Stephanie St. Clair

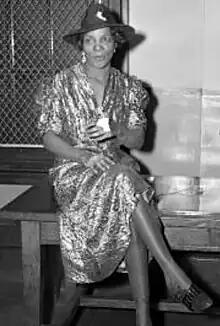
Stephanie St. Clair

Stephanie St. Clair (December 25, 1887 in Guadeloupe, French West Indies – December 1969) was a racketeer who ran numerous enterprises in Harlem, New York in the early 20th century. St. Clair resisted the Mafia's interests for several years after Prohibition ended; she became a local legend for her public denunciations of corrupt police and for resisting Mafia control. She ran a successful numbers game in Harlem and was an activist for the black community. Her nicknames included: Queenie, Madame Queen, Madame St. Clair and Queen of the Policy Rackets.